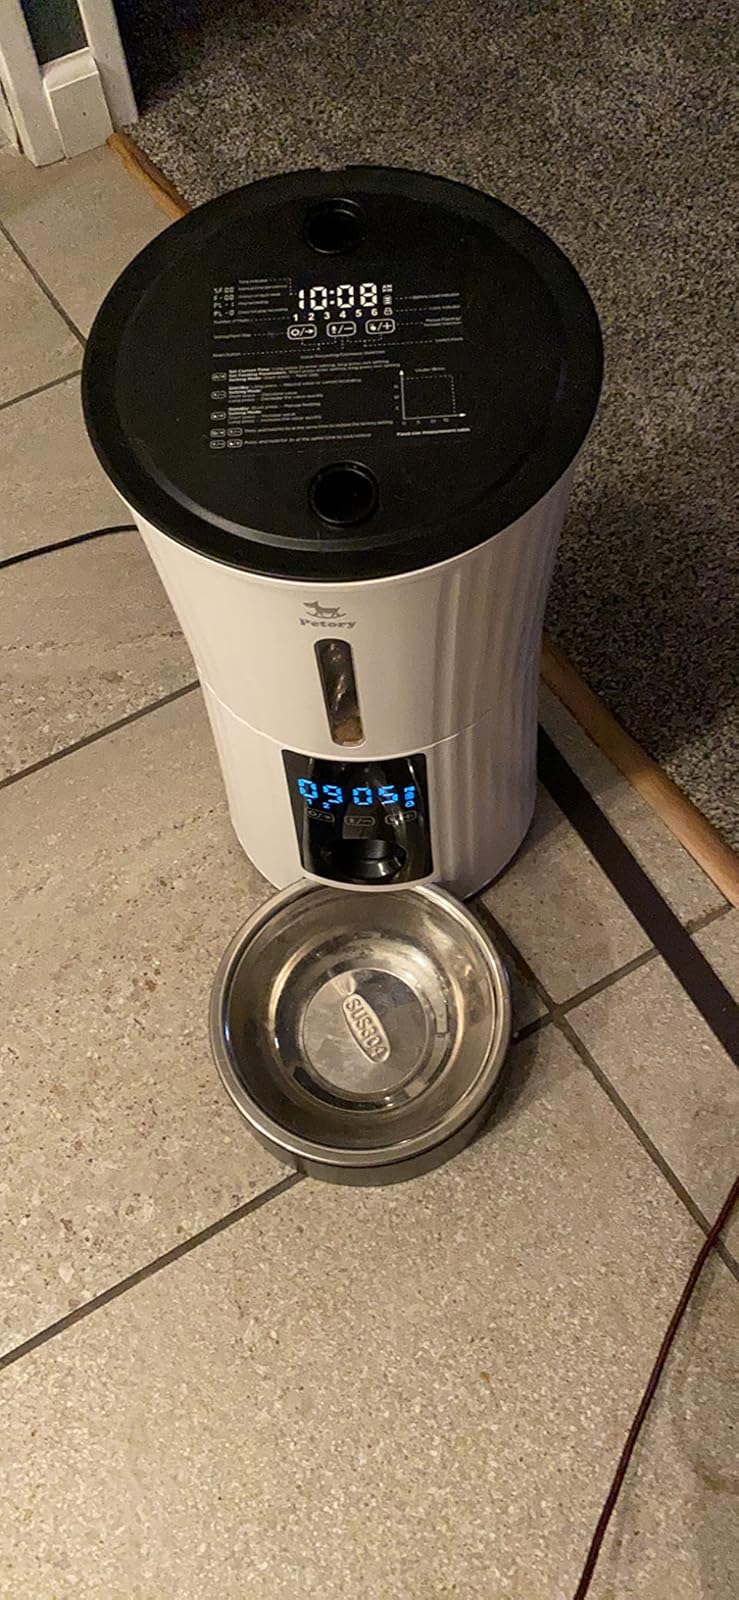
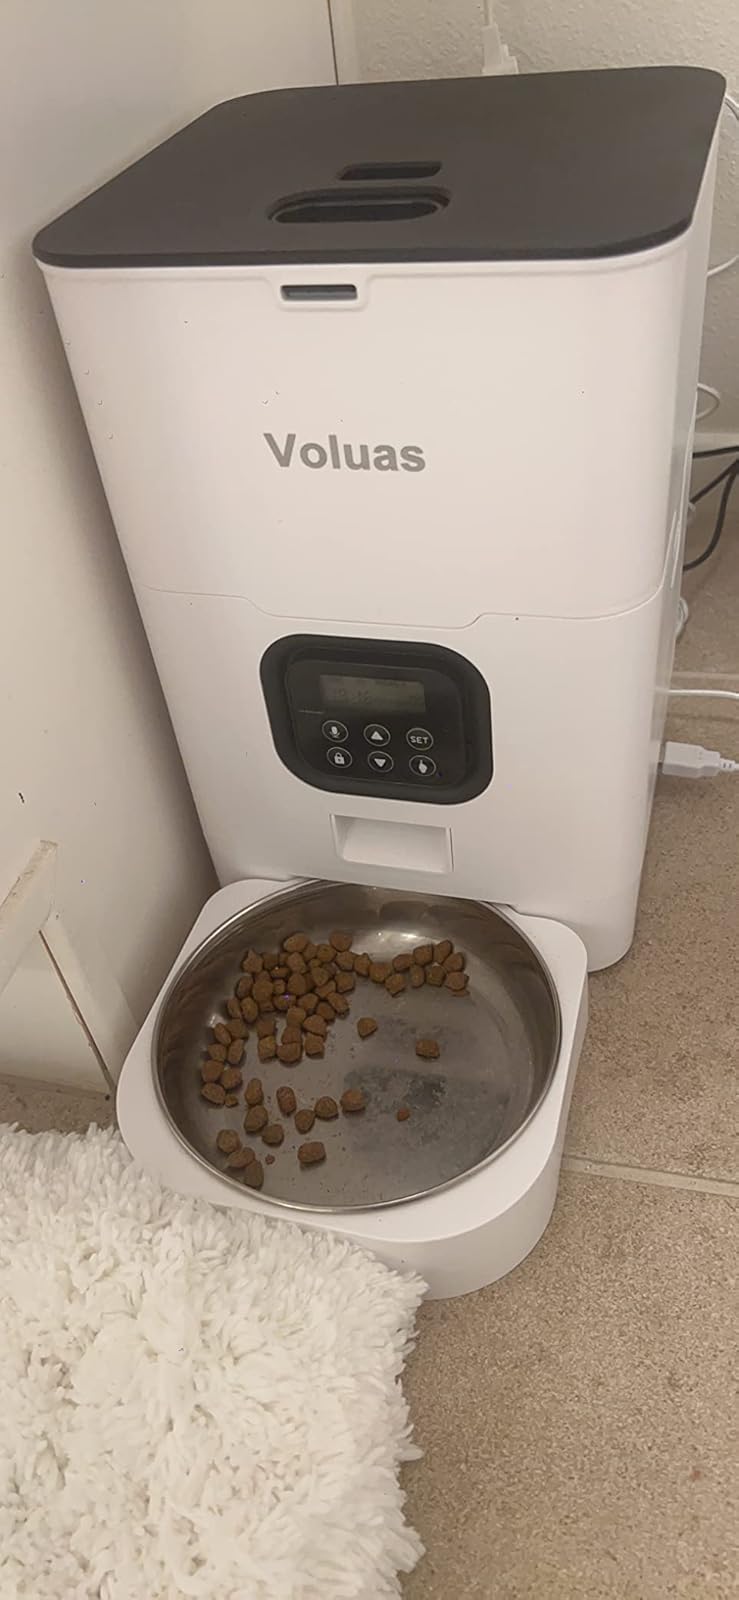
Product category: items_feeder
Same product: no